Pfullingen

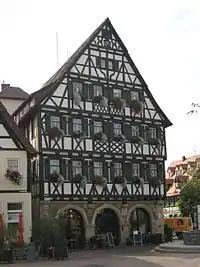
Pfullingen Town hall

Parks and gardens include the 'Wedding meadow', monastery garden, monastery sea, the park of Villa Laiblin, Castle Park, and town garden.